Ignác Batthyány

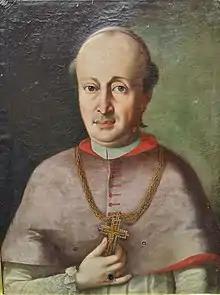
Ignác Batthyány

Ignác Batthyány (born 30 June 1741, Németújvár (present-day Güssing), Kingdom of Hungary; died 17 November 1798, Gyulafehérvár (present-day Alba Iulia), Principality of Transylvania) was a Roman Catholic Bishop of Transylvania.